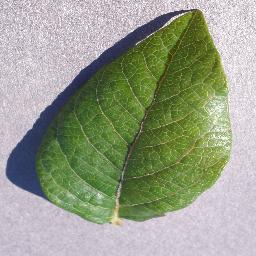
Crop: blueberry
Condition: healthy